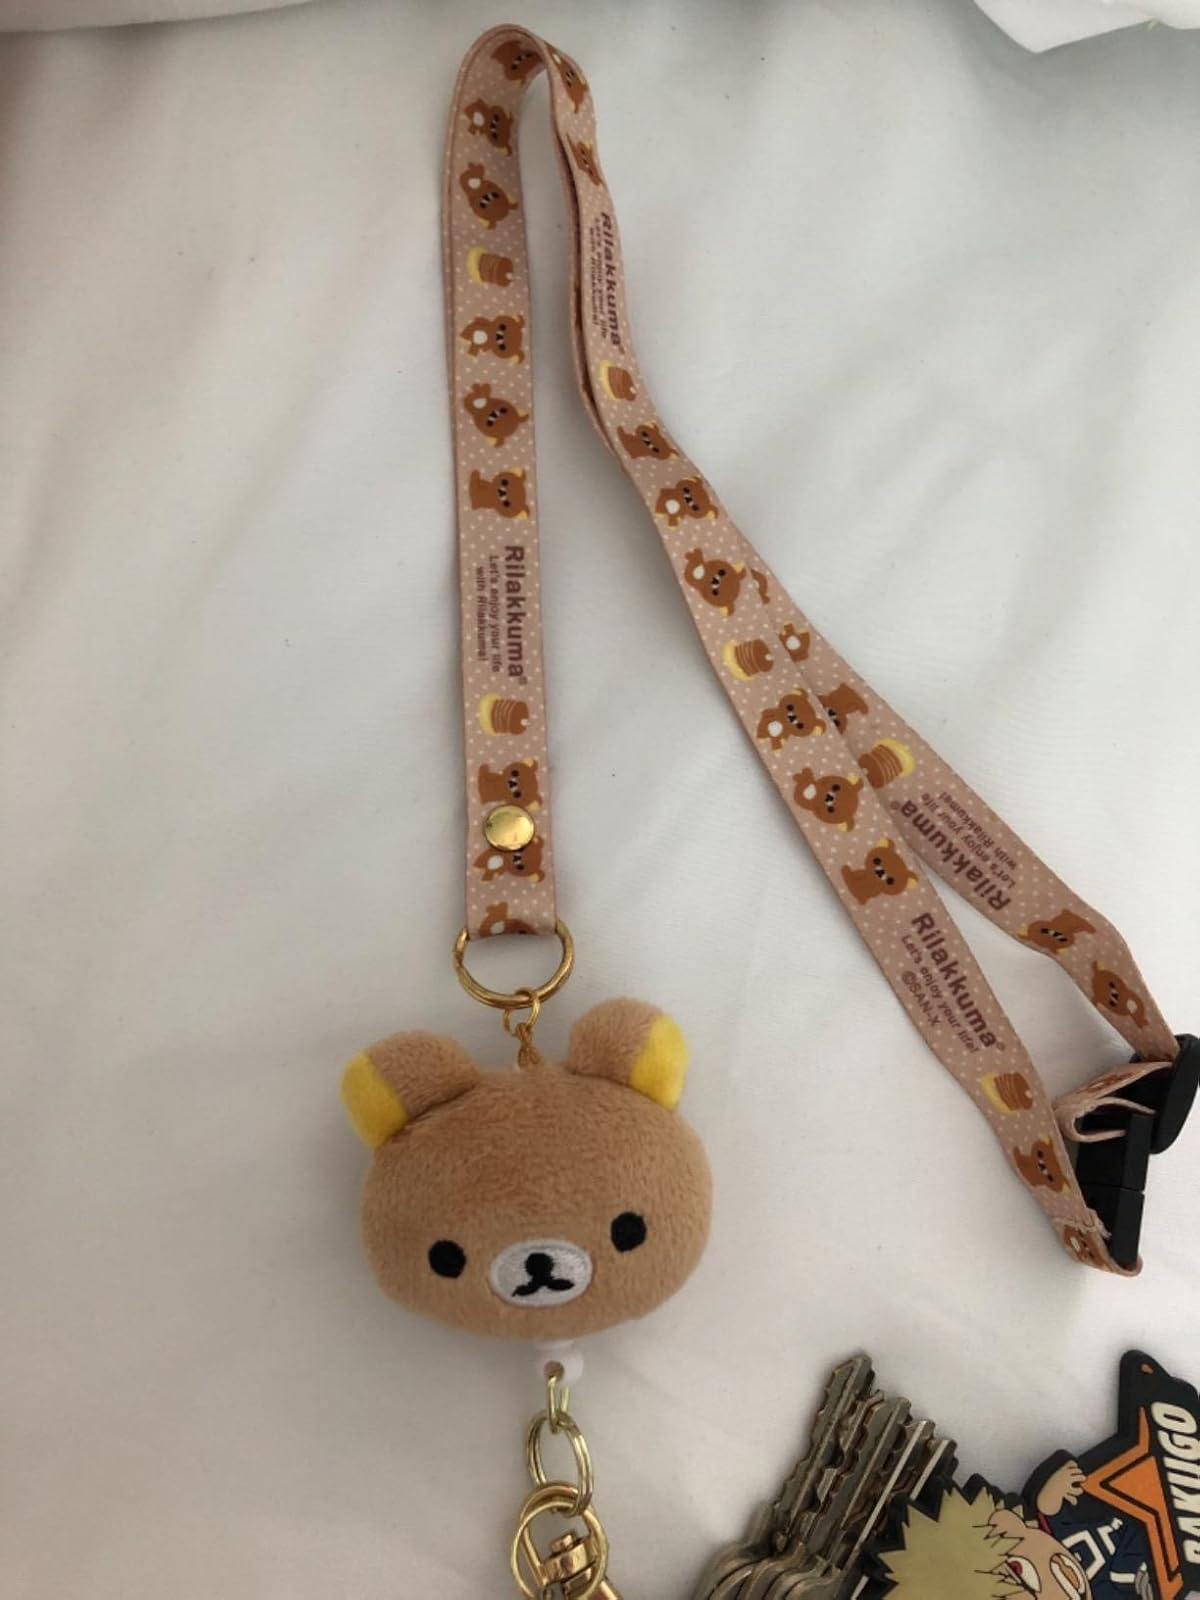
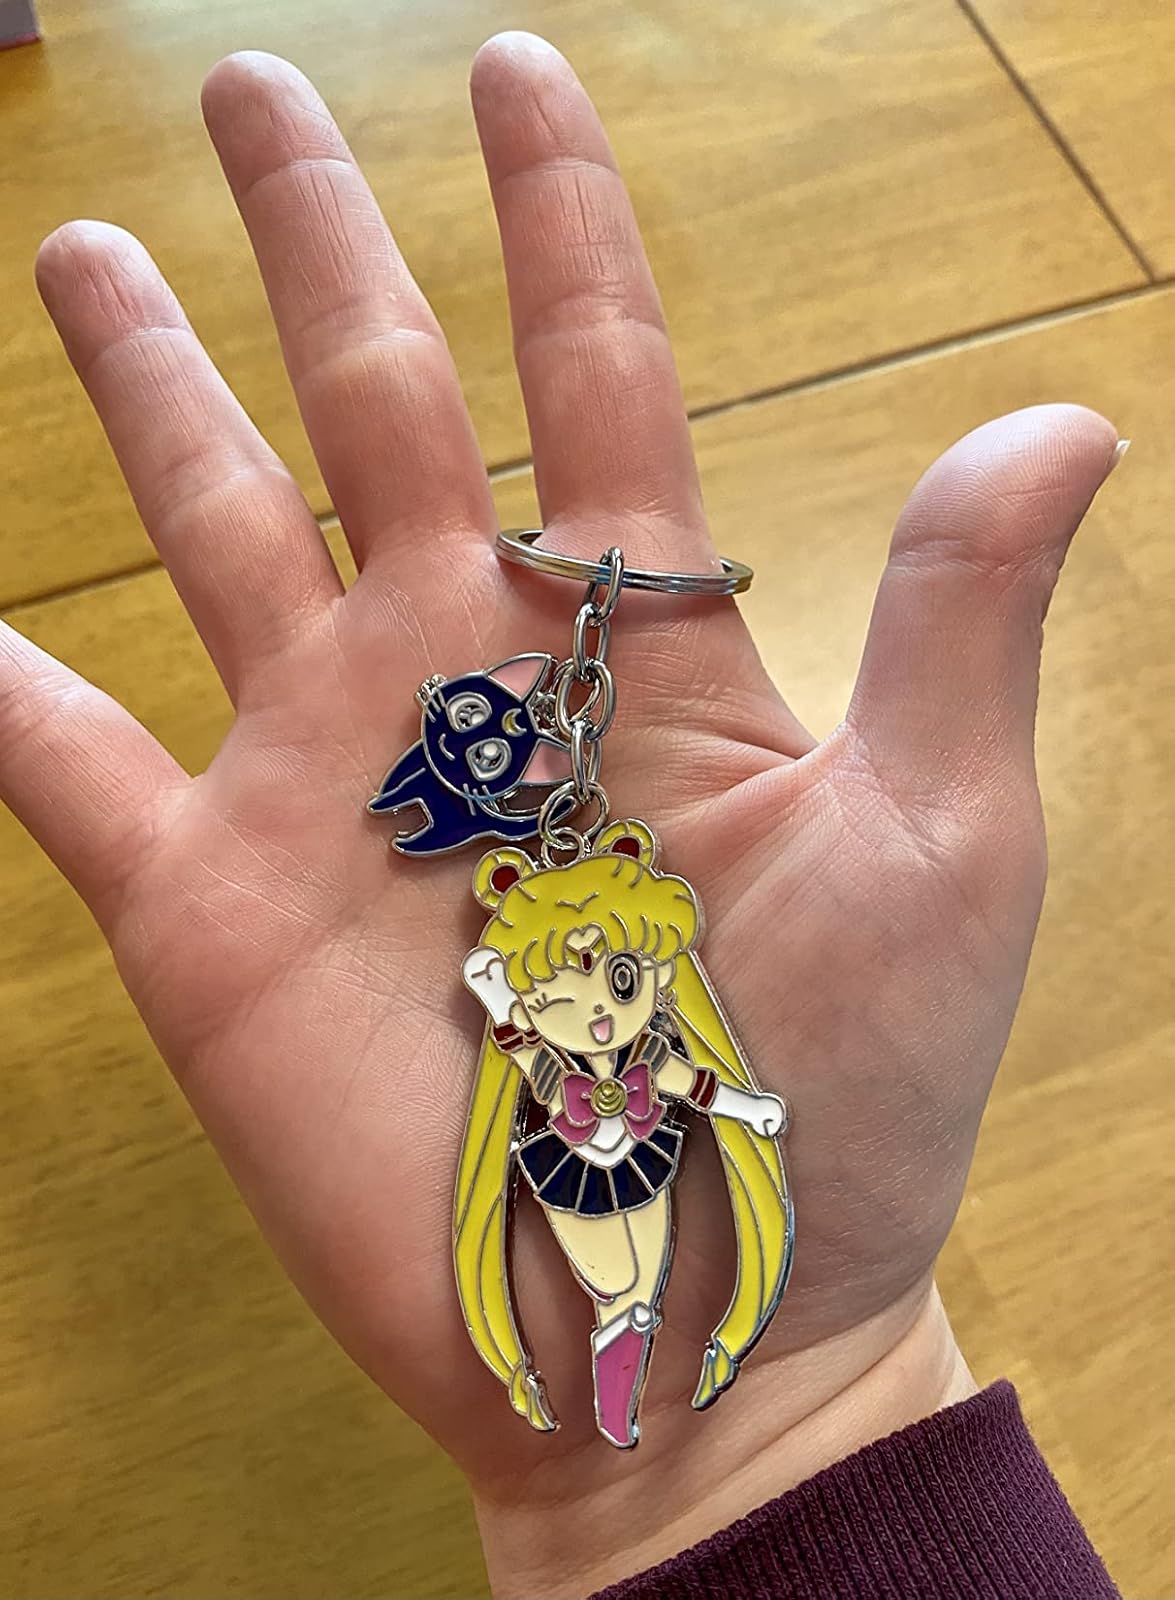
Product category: accessories_keychain
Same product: no